Pylons of Cádiz

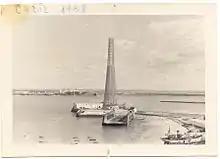

The suspension towers are situated in Cádiz near Fort Puntales and the Puntales Naval Station and at Matagorda quarter near the commercial wharves. The crossing consists of 16 pylons: two suspension pylons, both 158 metres (518 feet) tall, that carry the line over the Bay of Cádiz, two strainer portals built of concrete, and at each strainer portal a group of 6 monopolar strainers, which are used to carry the conductors from the strainer portal to the first standard line tower (at the northern end of the span) respectively to the switchyard of Cádiz Substation (at the southern end of the span). The strainer portal at the southern end is situated close to Cádiz Substation, that of the northern end at Matagorda. The rest of the line consists of pylons with three crossbars carrying six conductors. The powerline crossing does not use a ground conductor in the span section despite its great height.